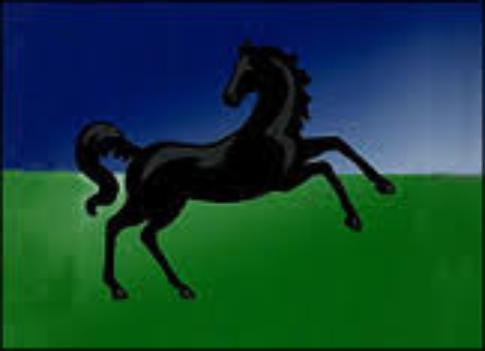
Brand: LLoyd's
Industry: Others